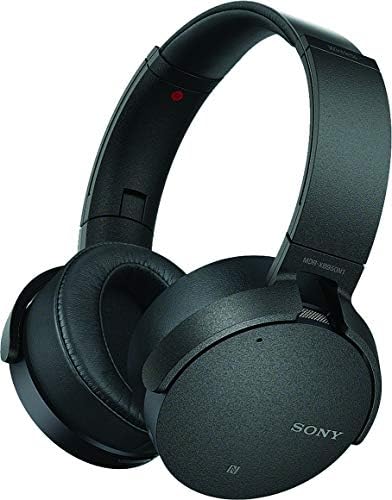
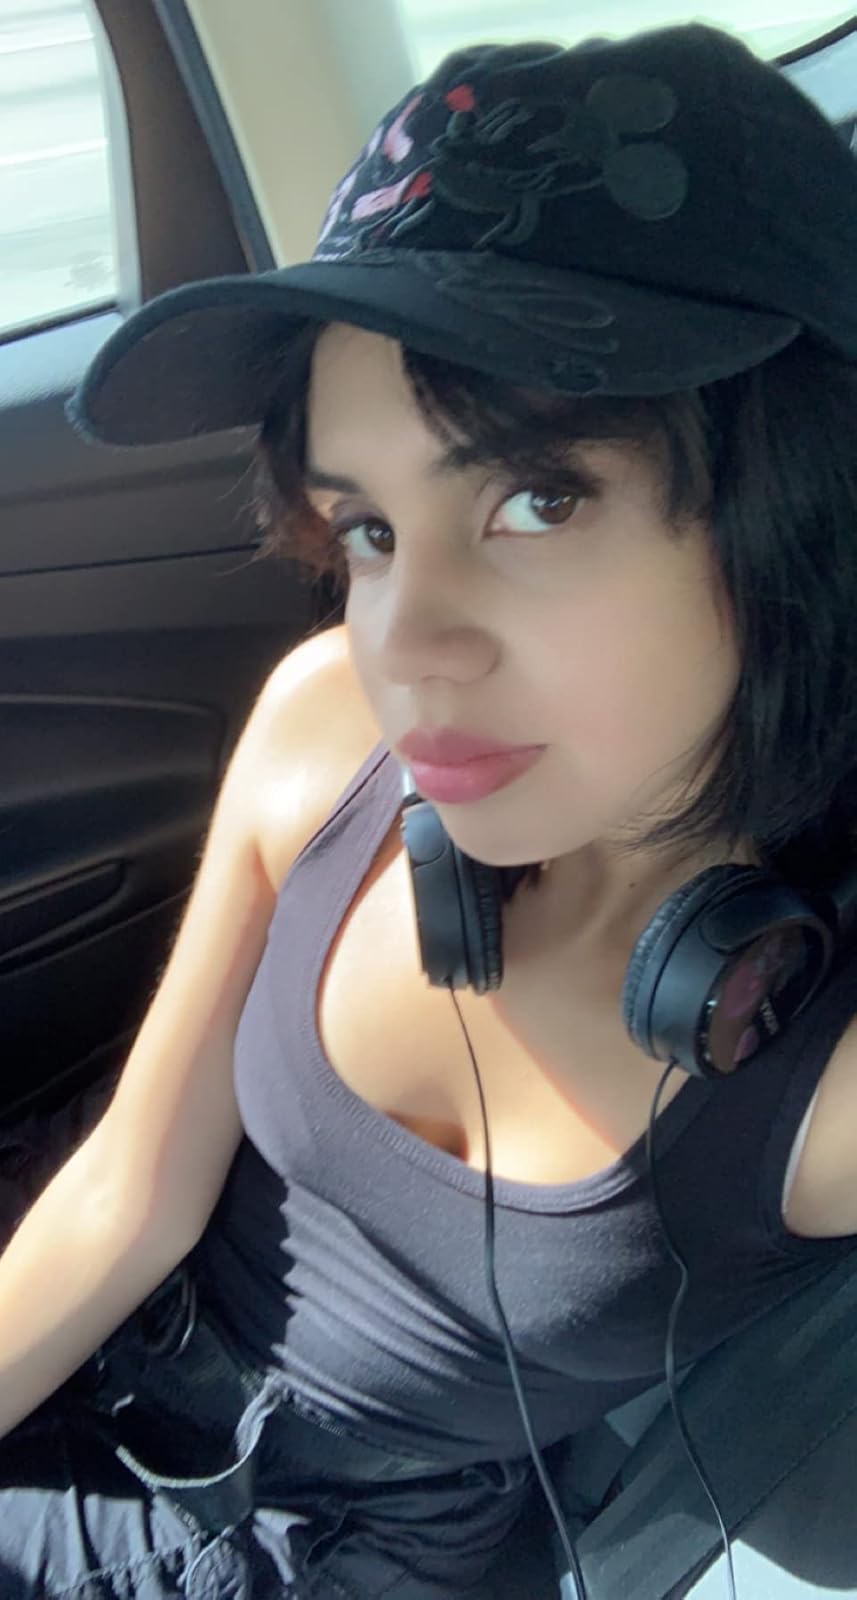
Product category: headphones
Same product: no